The Rainbow Jacket

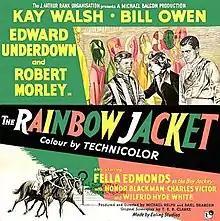
Original UK quad format poster

The Rainbow Jacket is a 1954 British drama film directed by Basil Dearden, and featuring Robert Morley, Kay Walsh, Bill Owen, Honor Blackman and Sid James. It was made at Ealing Studios produced by Michael Balcon and Michael Relph and shot in Technicolor. The film's sets were designed by the art director Thomas N. Morahan. Location shooting took place in London and at a variety of racecourse towns including Newmarket and Epsom. The film was released by General Film Distributors as a part of a long-term arrangement with Ealing.